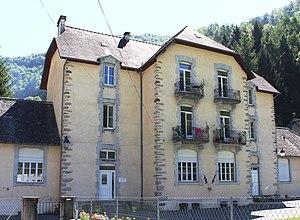
École de Ferrières (Hautes-Pyrénées)
Ferrières est une commune française située dans le département des Hautes-Pyrénées, en région Occitanie.